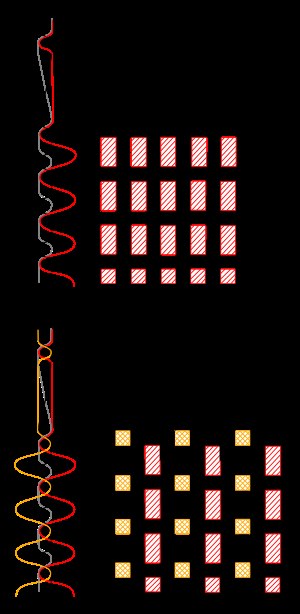
Frotté
Vævemønsteret på en enkeltsidet og en dobbeltsidet frotté.
Frotté er en type vævning, der bruges i industriel produktion af tekstiler. Det færdige tekstil bruges særligt til håndklæder, klude, badekåbe og lignende ting der skal kunne absorbere væske, eksempelvis efter et bad eller håndvask. Løkkerne som er centrale i denne væveteknik skabes ved dobbeltvævning. Frotté kan være skåret, det vil sige at løkkerne er klippet op for at få en fløjlslignende struktur. Normalt fremstilles frotté af bomuld.